I Live for Love

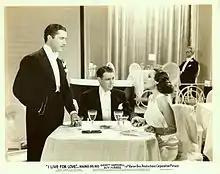
Dolores del Rio with Don Alvarado and Everett Marshall (sitting)

I Live for Love is a 1935 American musical comedy film directed by Busby Berkeley and starring Dolores del Río, Everett Marshall and Guy Kibbee.